A Truce, and Other Stories

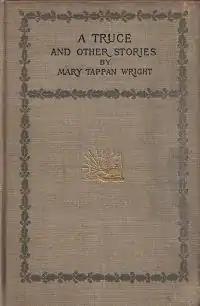
cover of first edition

A Truce, and Other Stories is a collection of six short stories by Mary Tappan Wright. It was first published in hardcover by Charles Scribner's Sons in 1895 and was reprinted by Fleabonnet Press, in November 2008. The stories had previously been published in "Scribner's Magazine" between 1890 and 1894.